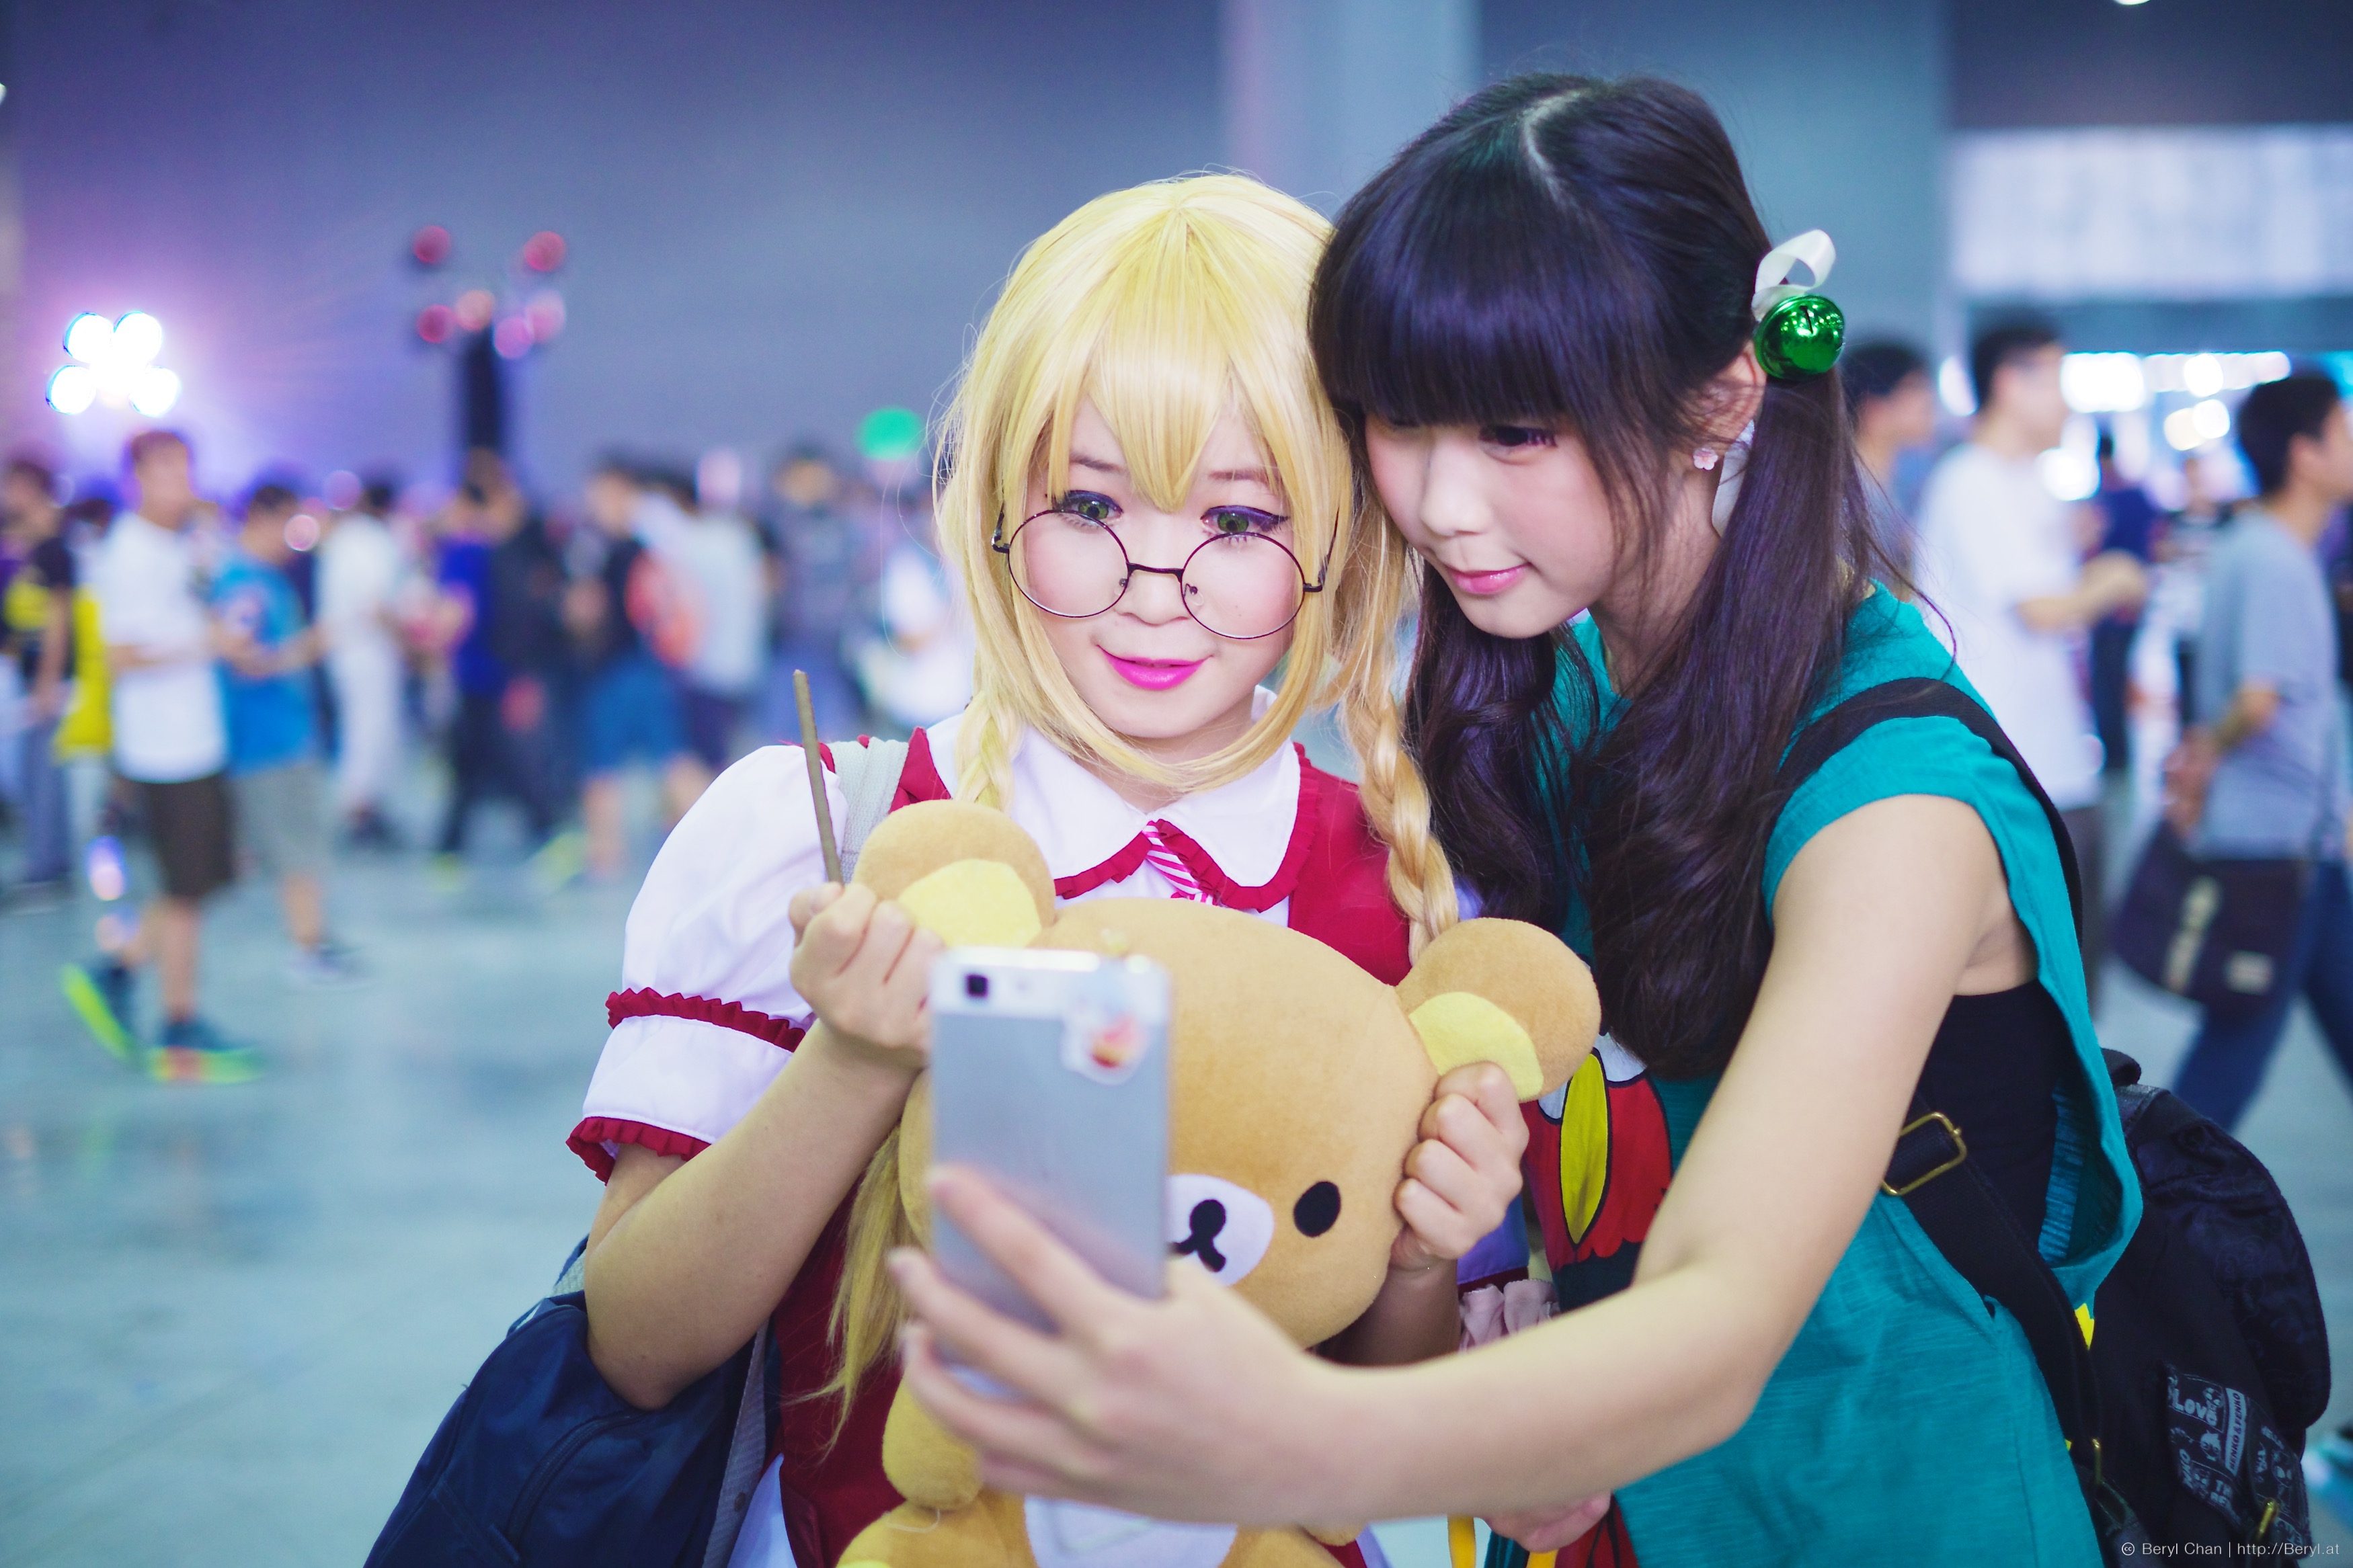
cold, bokeh, blur, girl, cute, fujifilm, portrait, colourful, clothing, face, cosplay, 35mm, canton, soft, costume, china, anime, comiccon, mirrorless, finetuning, xe1